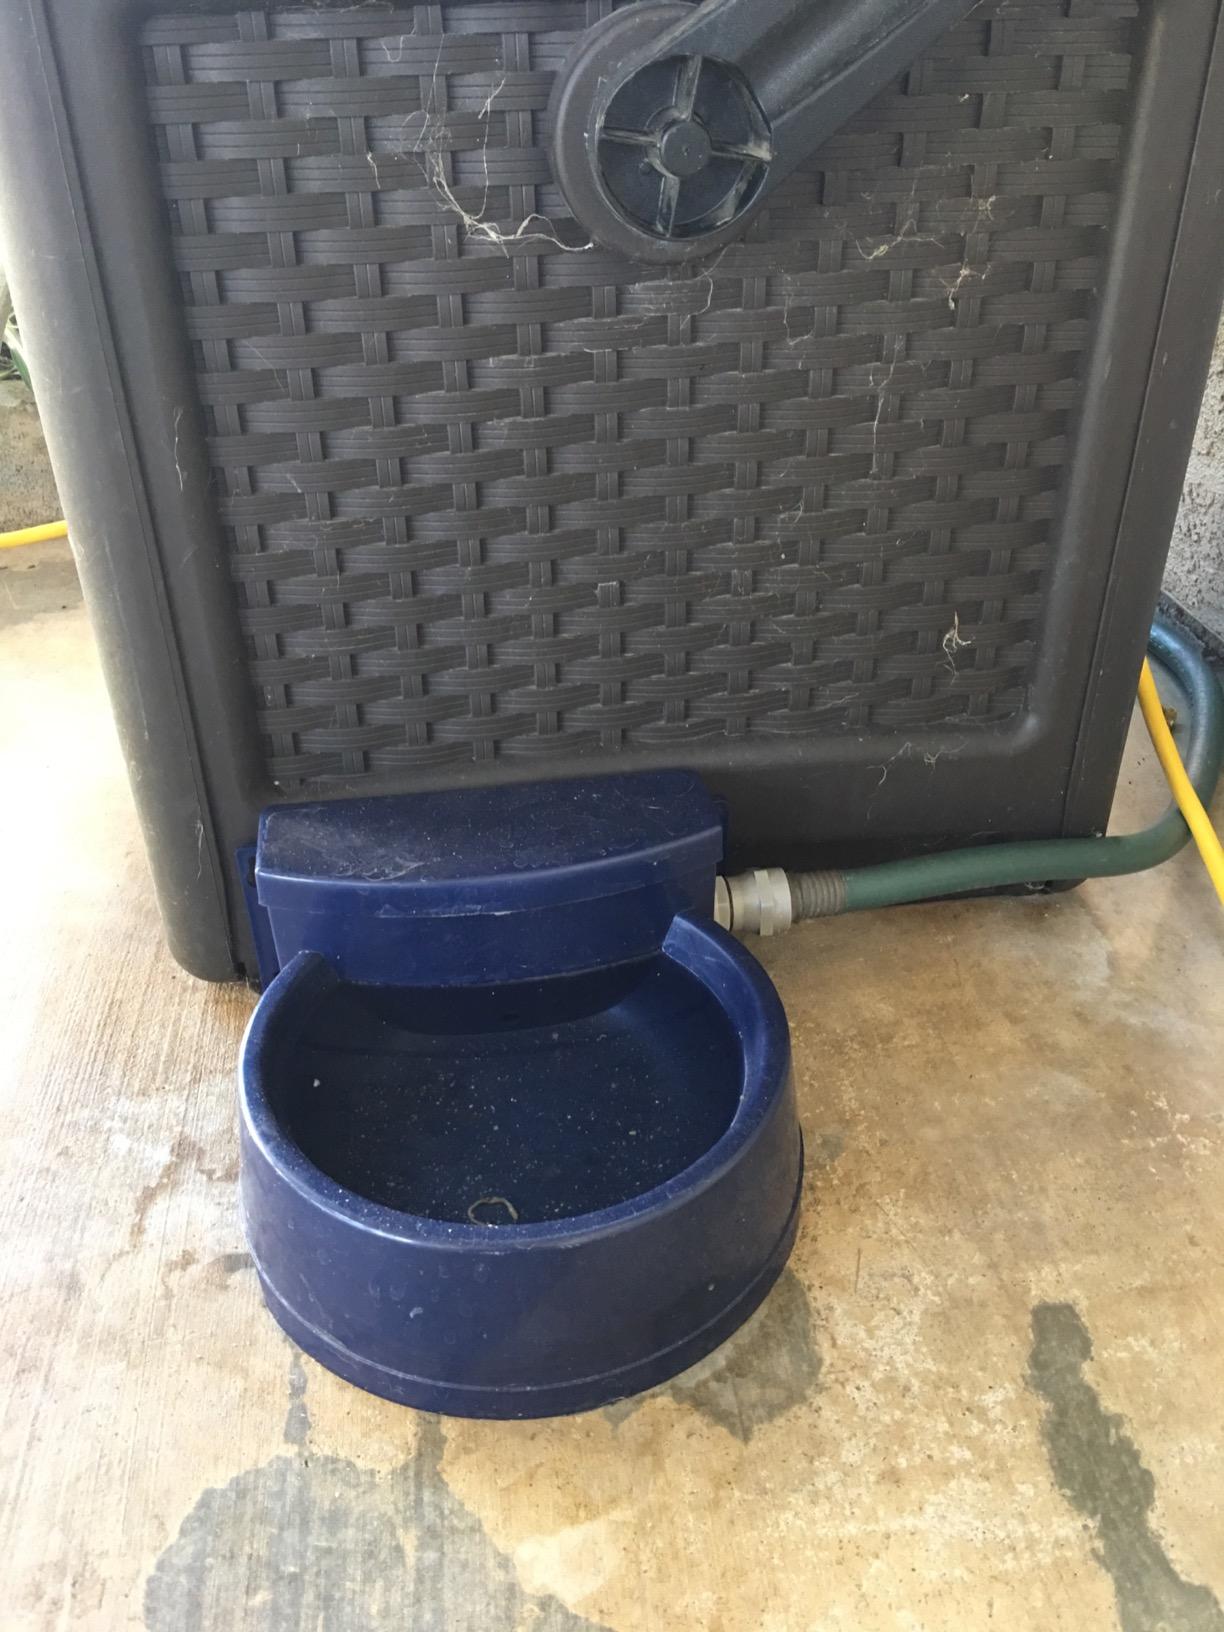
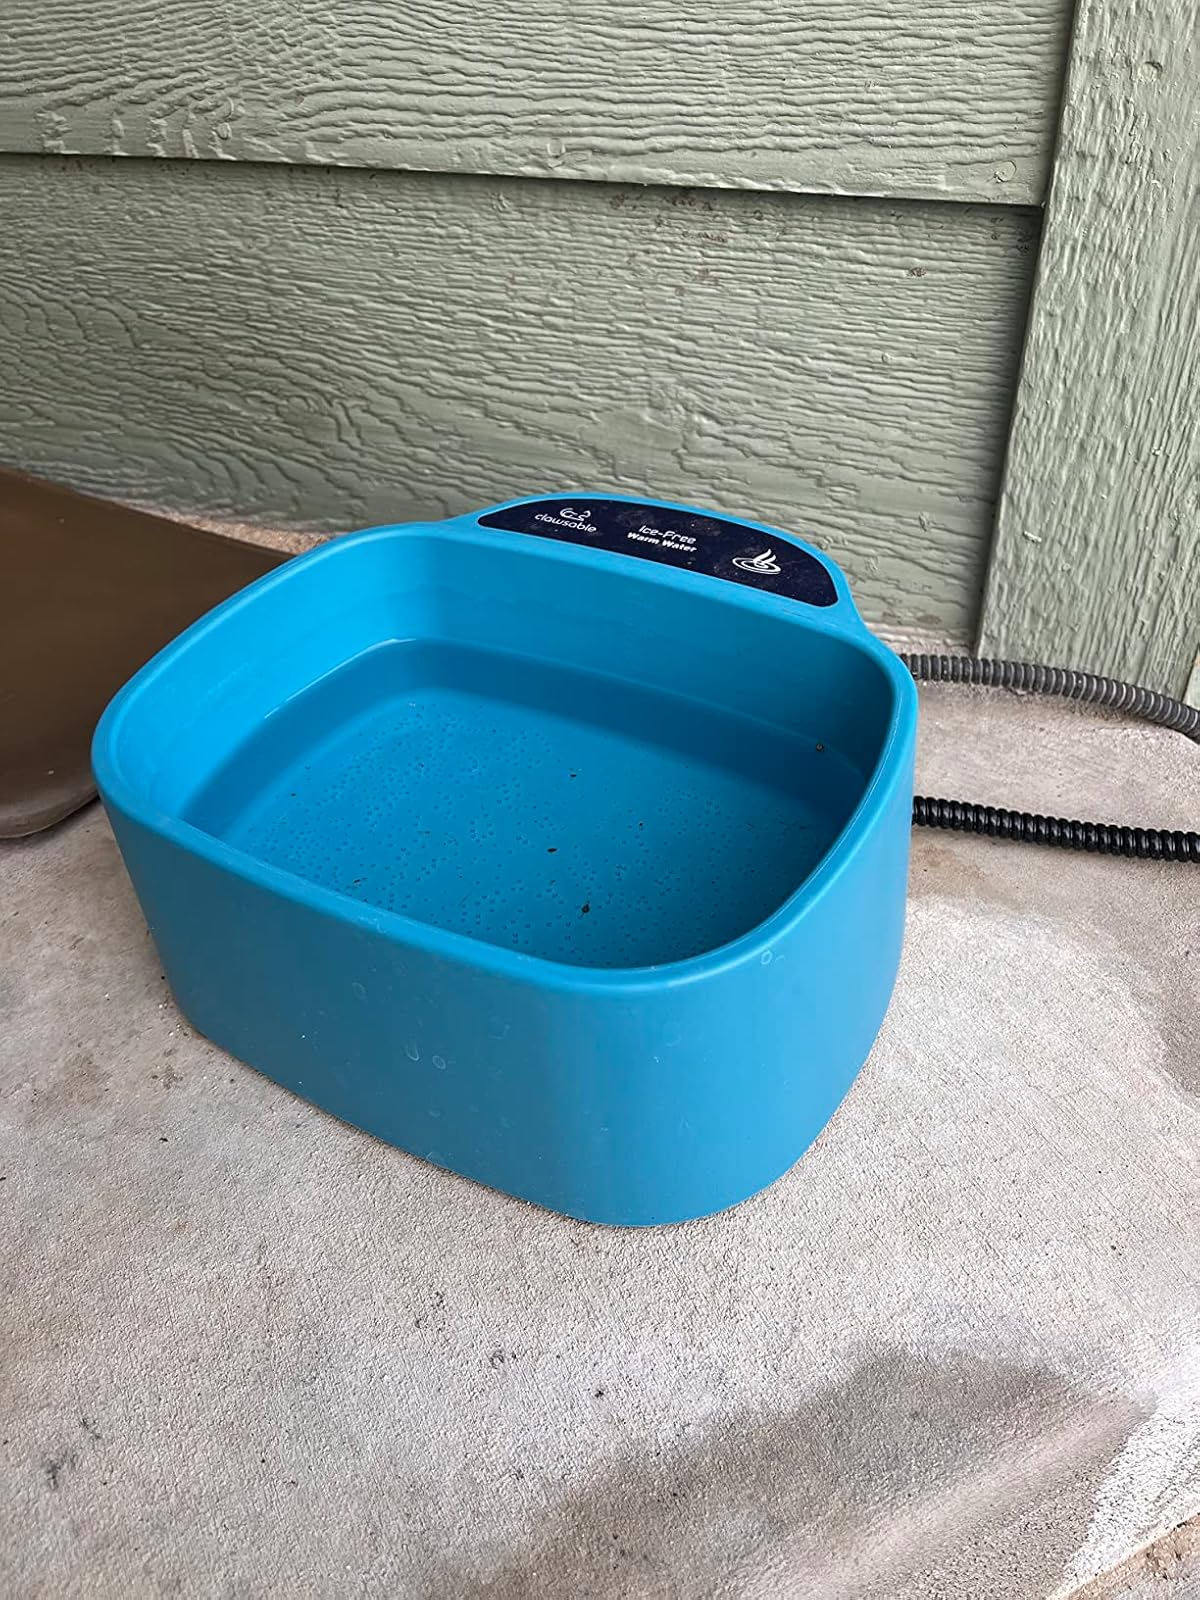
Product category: items_bowl
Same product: no